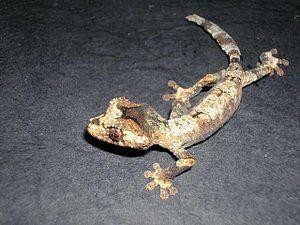
Uroplatus guentheri est une espèce de geckos de la famille des Gekkonidae.